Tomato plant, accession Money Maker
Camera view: bottom (45 deg); turntable rotation: 180 degrees
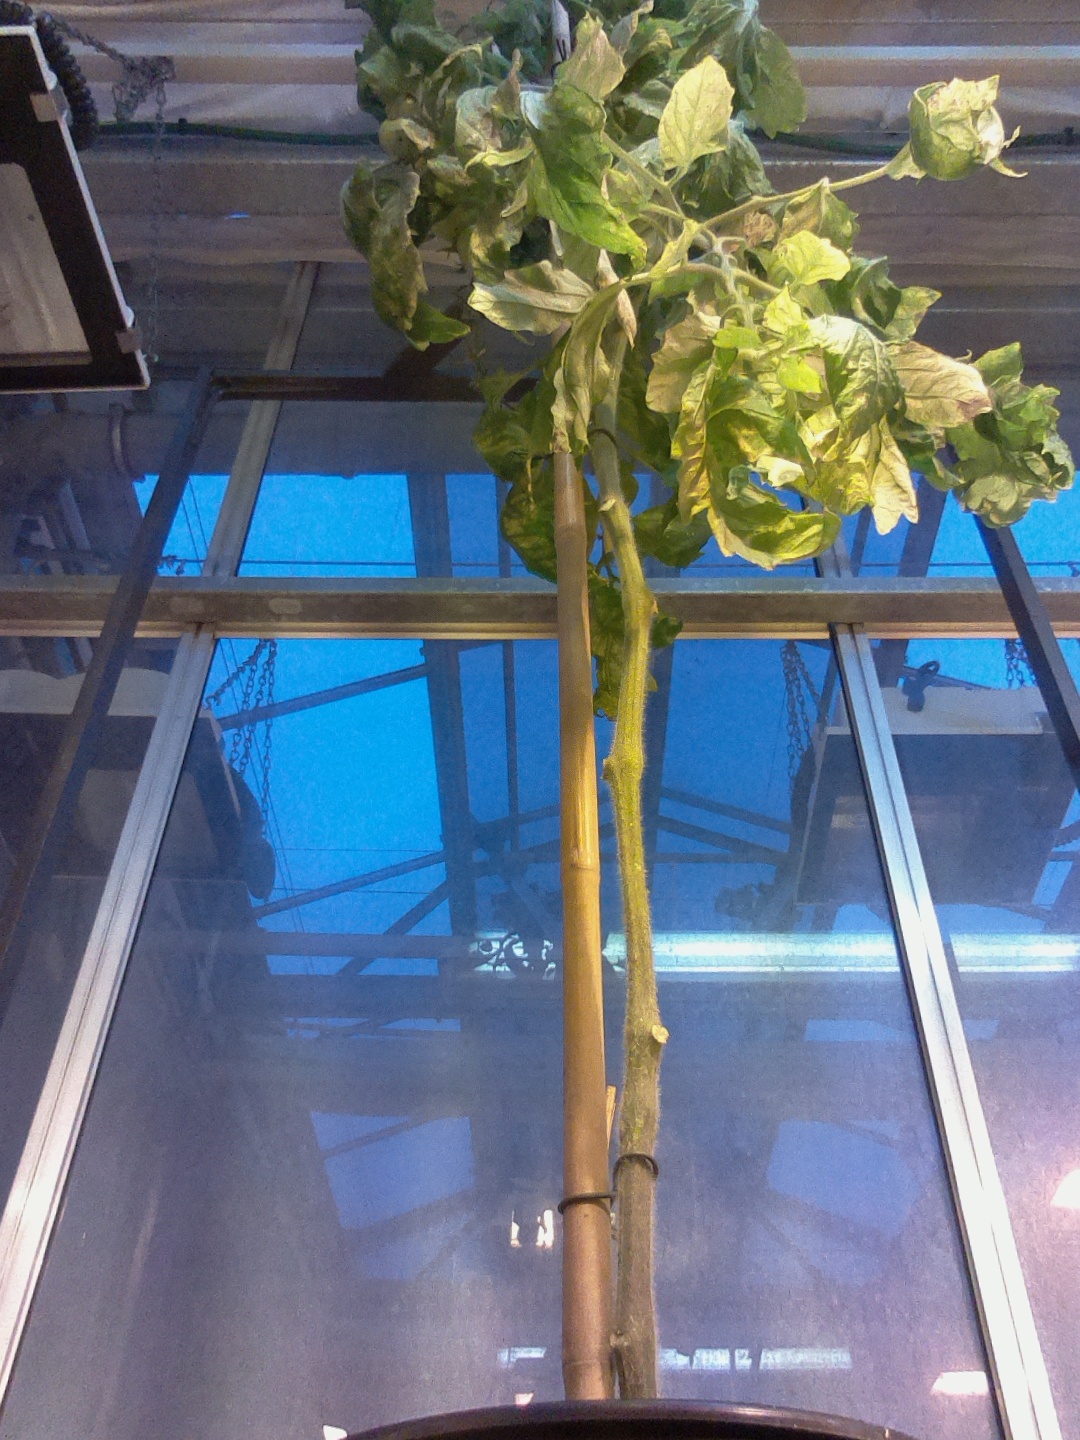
BBCH growth stage 78: 80% -90% of final fruit size